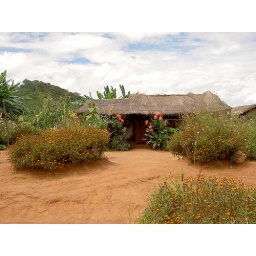
This lovely little house full of flowers outside is just on a hill near Nyika